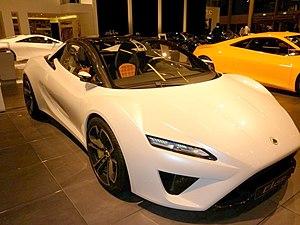
Stand Lotus Mondial de Paris